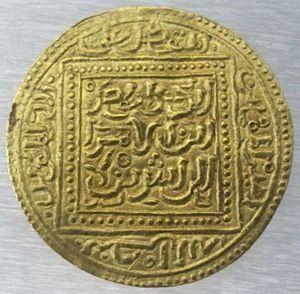
Abu Yahya Abu Bakr al-Mutawakkil, né à une date inconnue et décédé en 1346, succède à Abû Darba Muhammad al-Mustansir al-Lihyânî comme sultan hafside de Tunis en 1318.